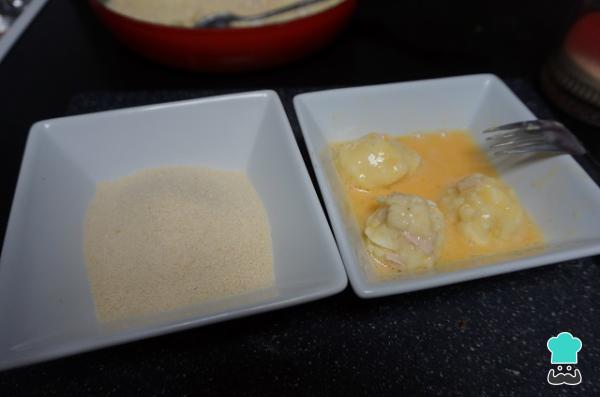
Para hacer las croquetas caseras, prepararemos en un bol los huevos batidos y en otro el pan rallado. Sacaremos la masa de la nevera y formaremos las croquetas.